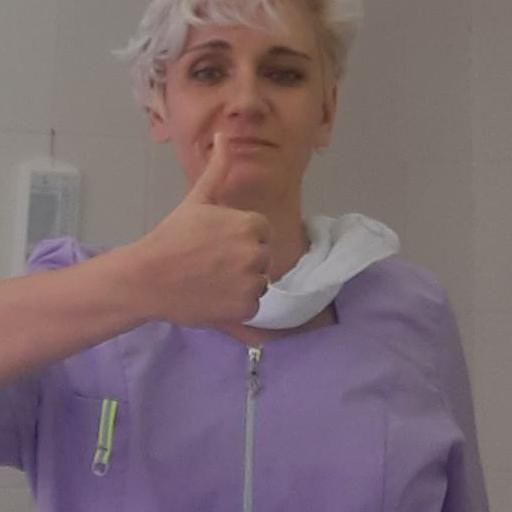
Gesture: like